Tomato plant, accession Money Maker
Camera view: bottom (45 deg); turntable rotation: 90 degrees
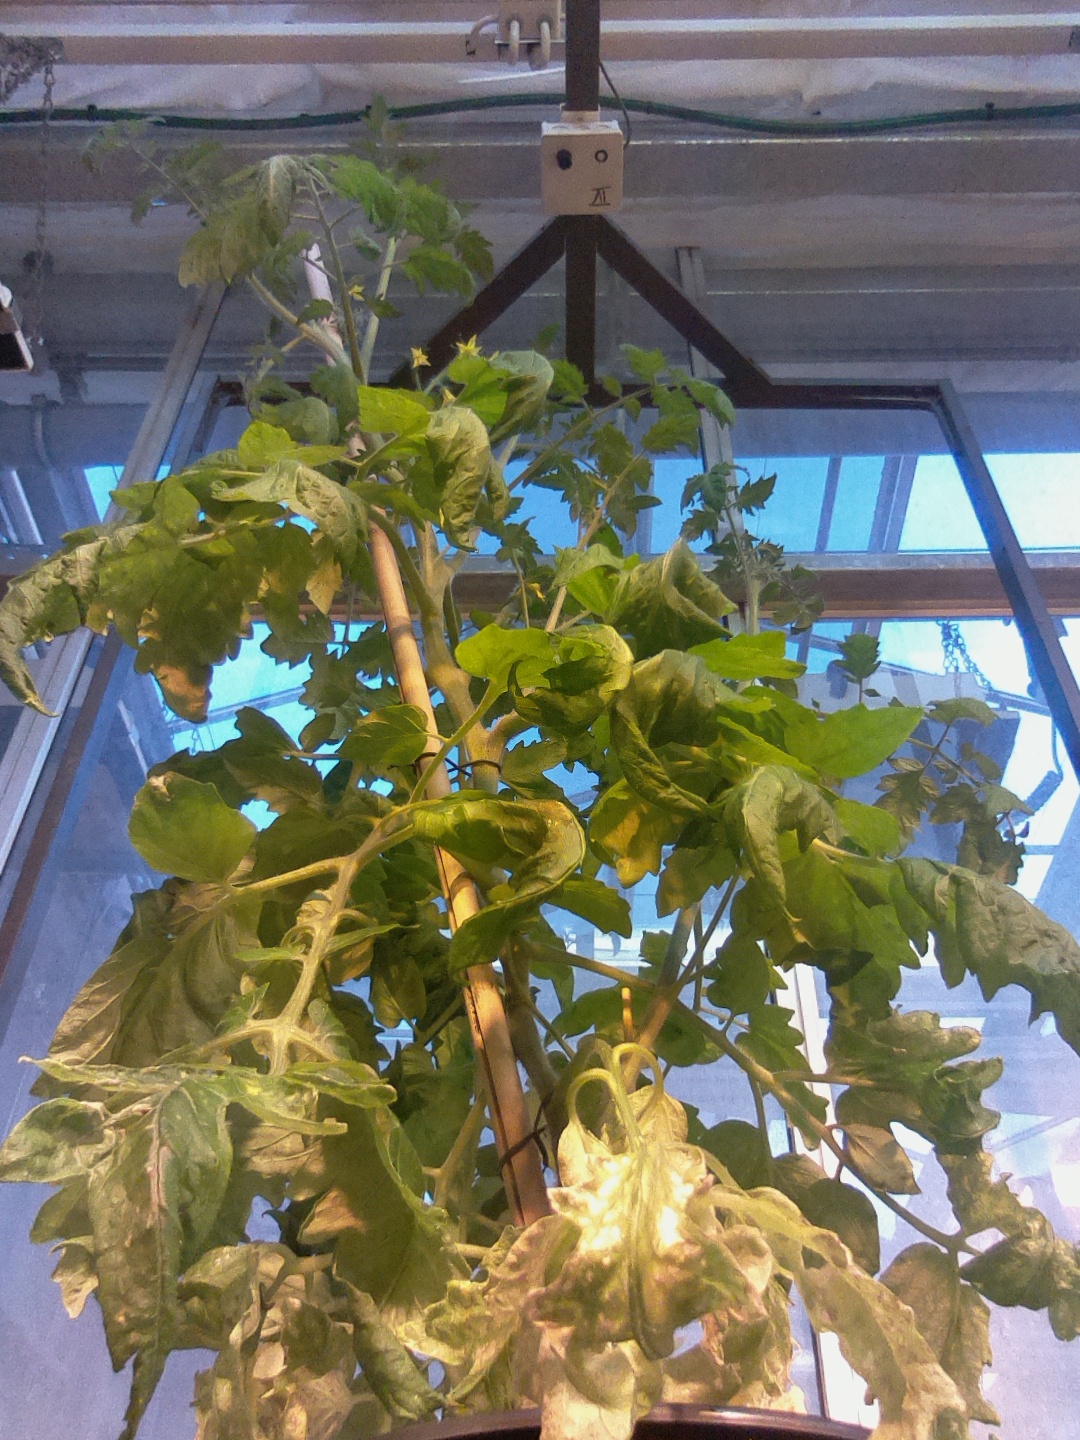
BBCH growth stage 67: Full flowering, 70%-80% of flowers open, more petals falling